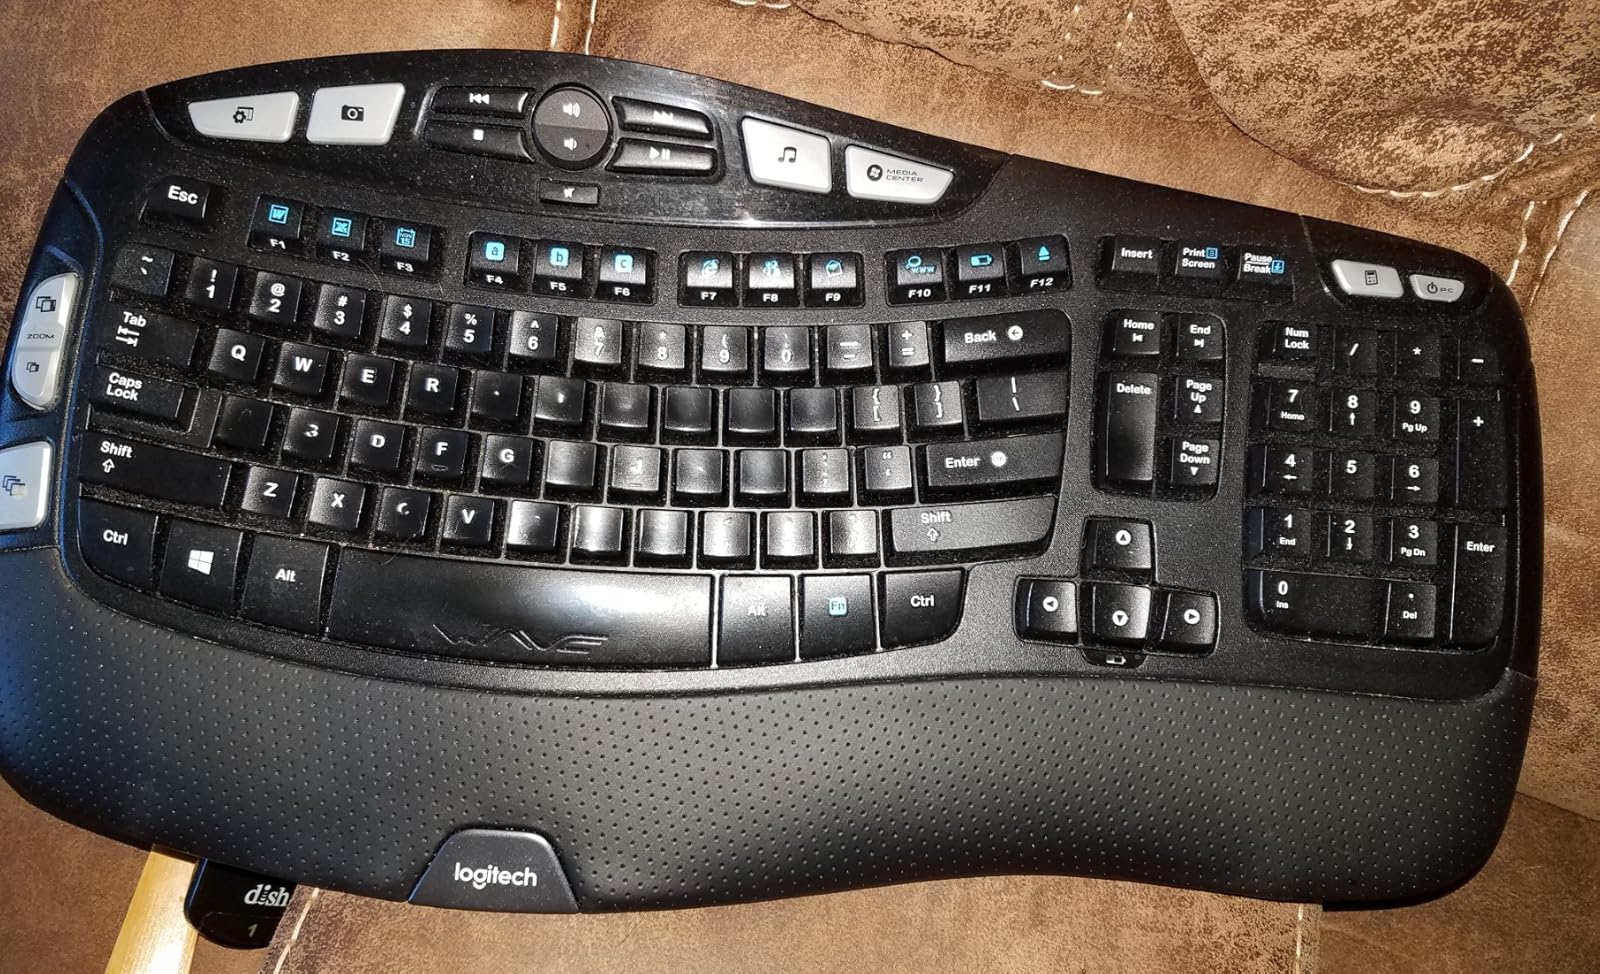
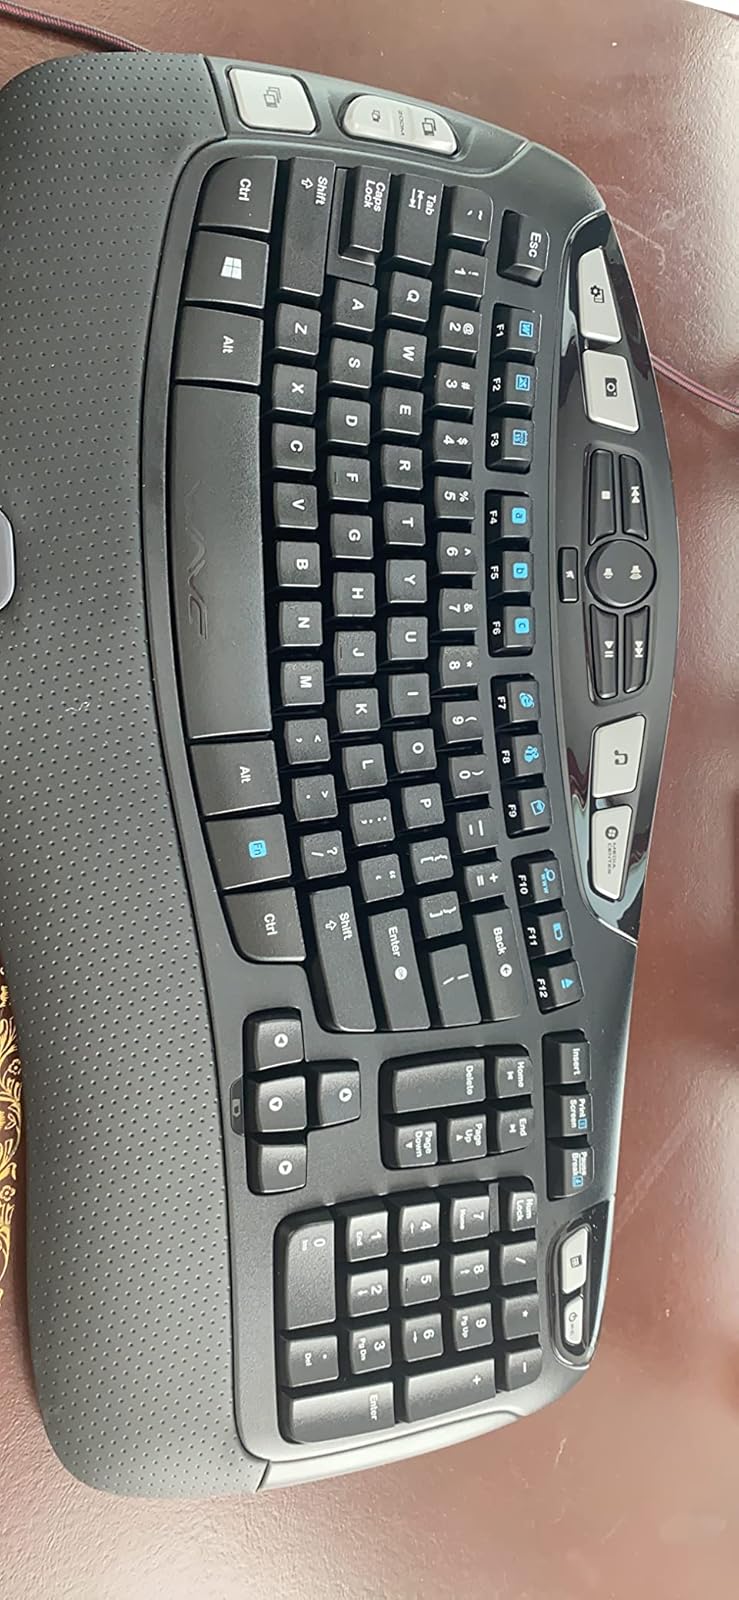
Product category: keyboard
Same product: yes